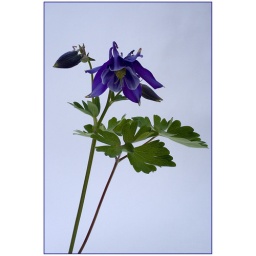
Growing in my back garden too....these blue flowers came from the seeds of last years pink ones.